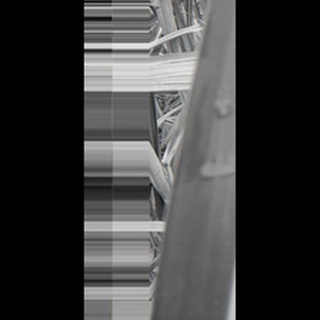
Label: healthy_sugarcane